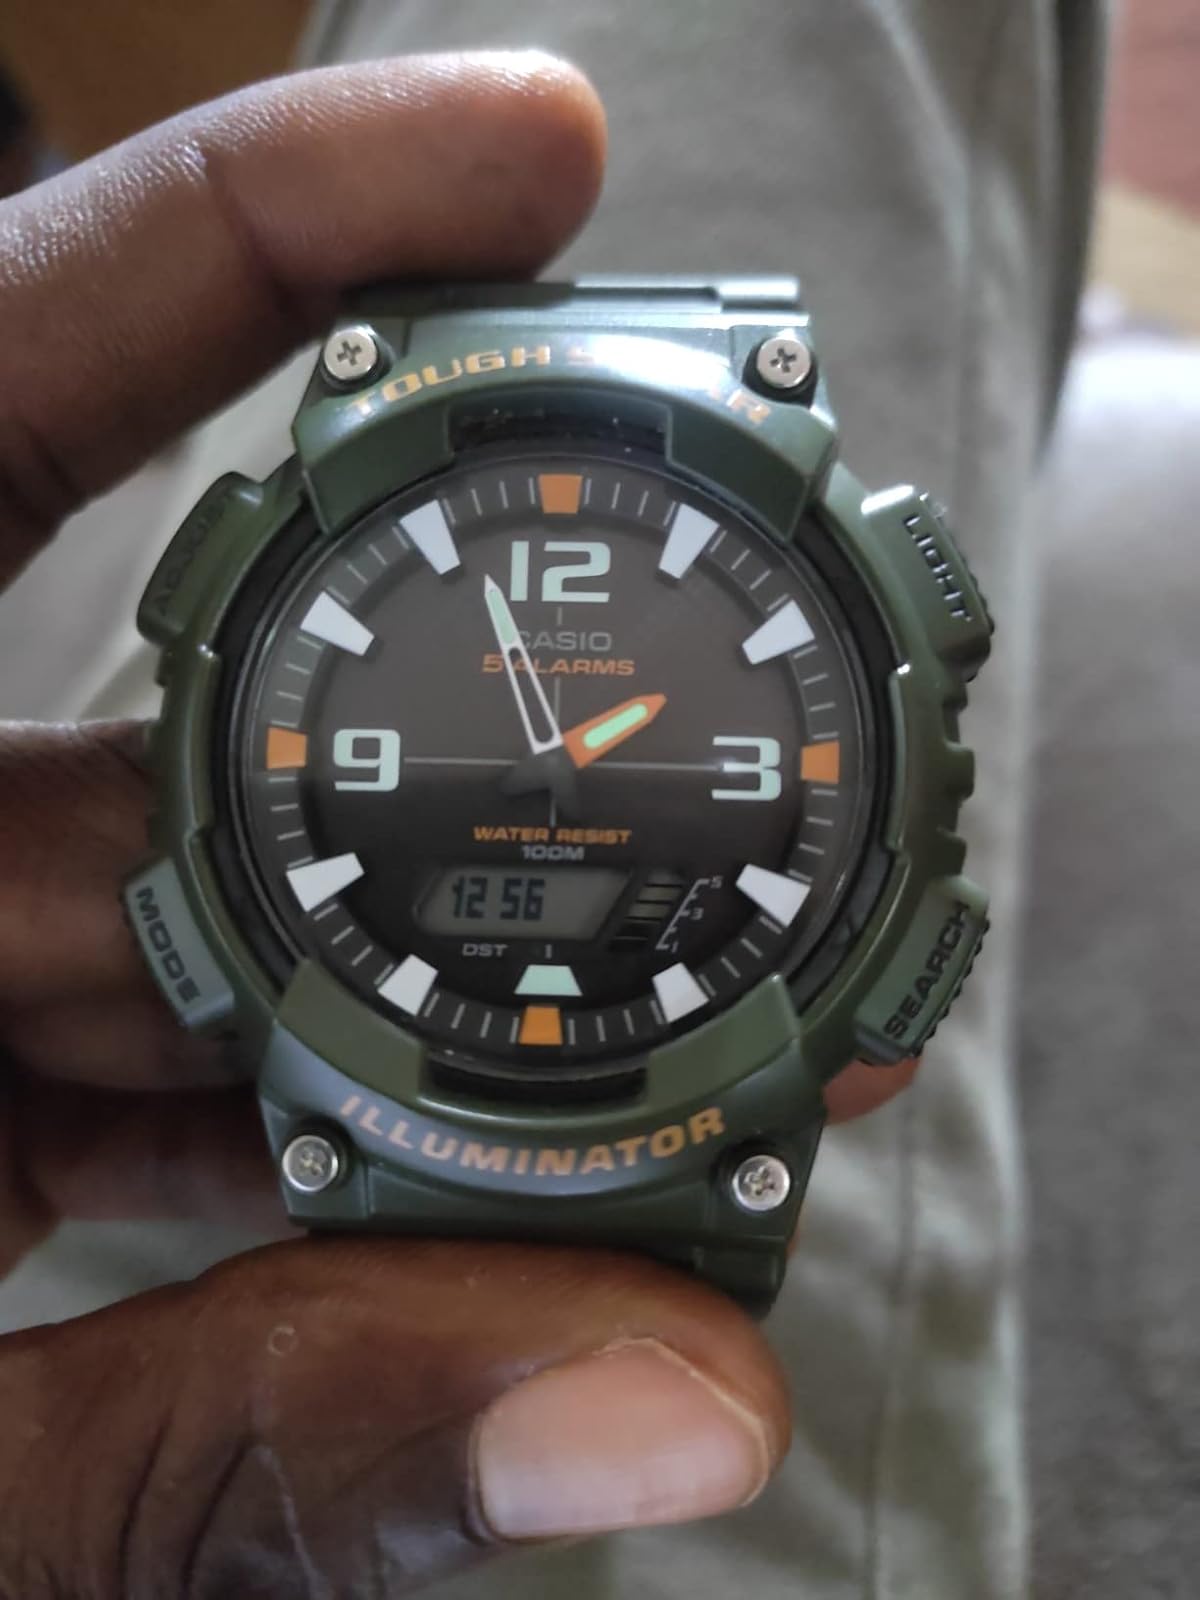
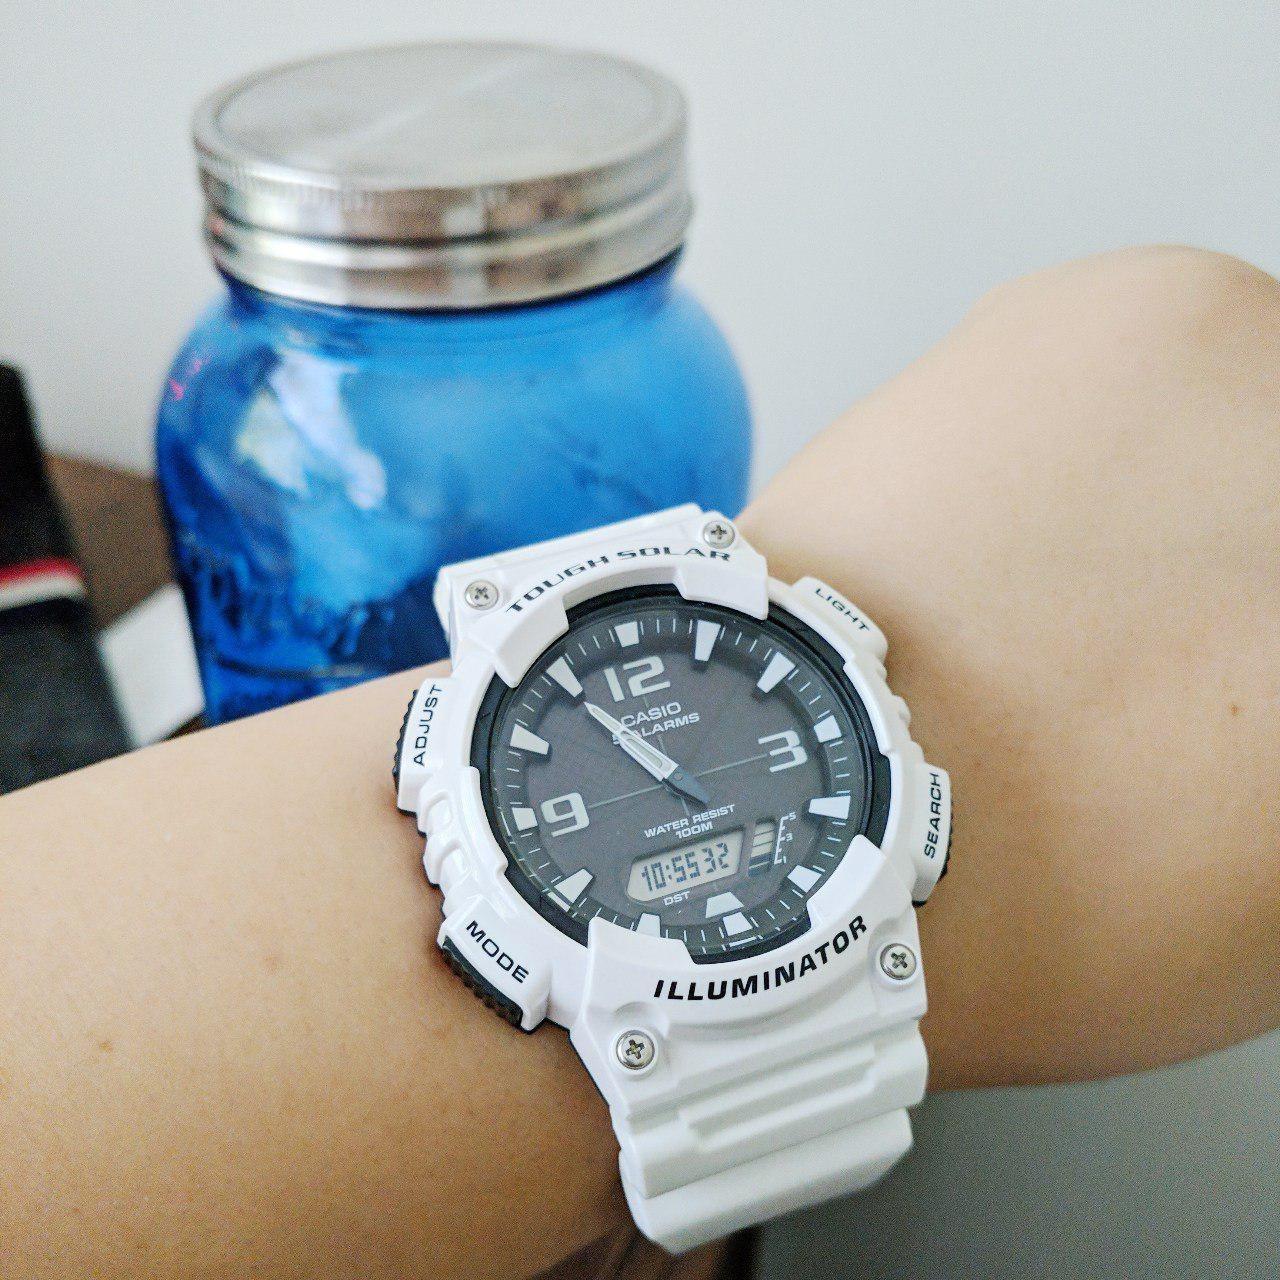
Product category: accessories_watch
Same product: no